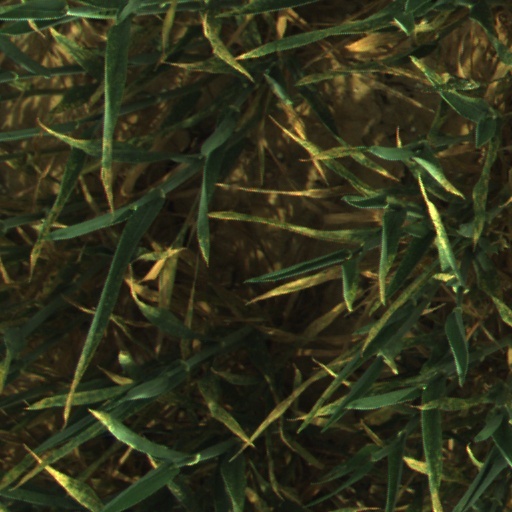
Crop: wheat